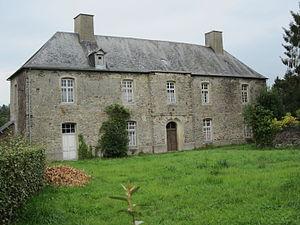
Presbytère de fr:Carantilly This building is indexed in the Base Mérimée, a database of architectural heritage maintained by the French Ministry of Culture,
Le presbytère de Carantilly est un bâtiment à vocation ecclésiastique catholique situé dans le département français de la Manche, sur la commune de Carantilly.
Carantilly est une commune française, située dans le département de la Manche en région Normandie, peuplée de 638 habitants.